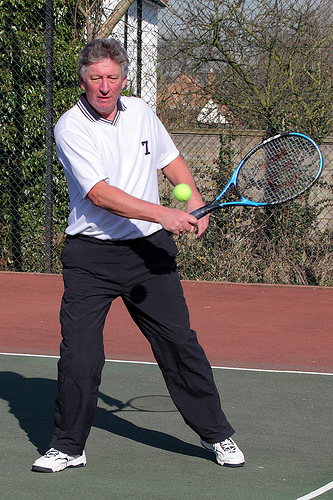
một người đàn ông đang chuẩn bị đánh quả bóng tennis bằng vợt